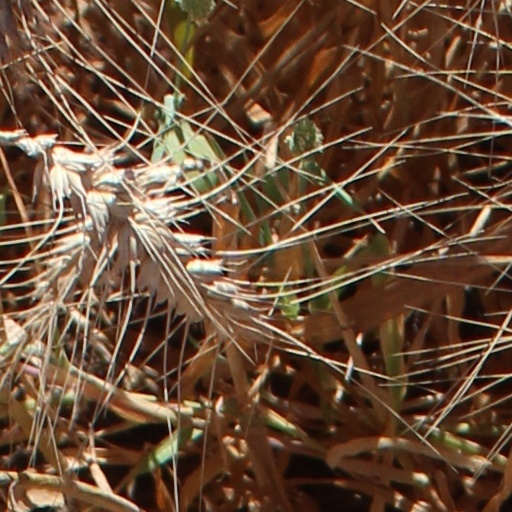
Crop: wheat